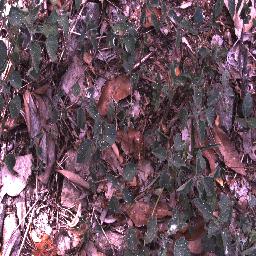
Label: negative